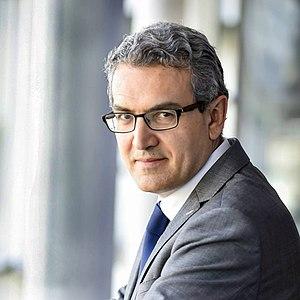
L'affaire des assistants parlementaires du Front national au Parlement européen est une affaire politique et judiciaire portant sur des soupçons d'emplois fictifs concernant les assistants parlementaires des députés européens du parti français Front national siégeant au Parlement européen entre 2012 et 2017. Cette affaire commence en 2014.
Aymeric Chauprade, né le 13 janvier 1969 à La Ferté-Bernard, est un géopolitologue et homme politique français.